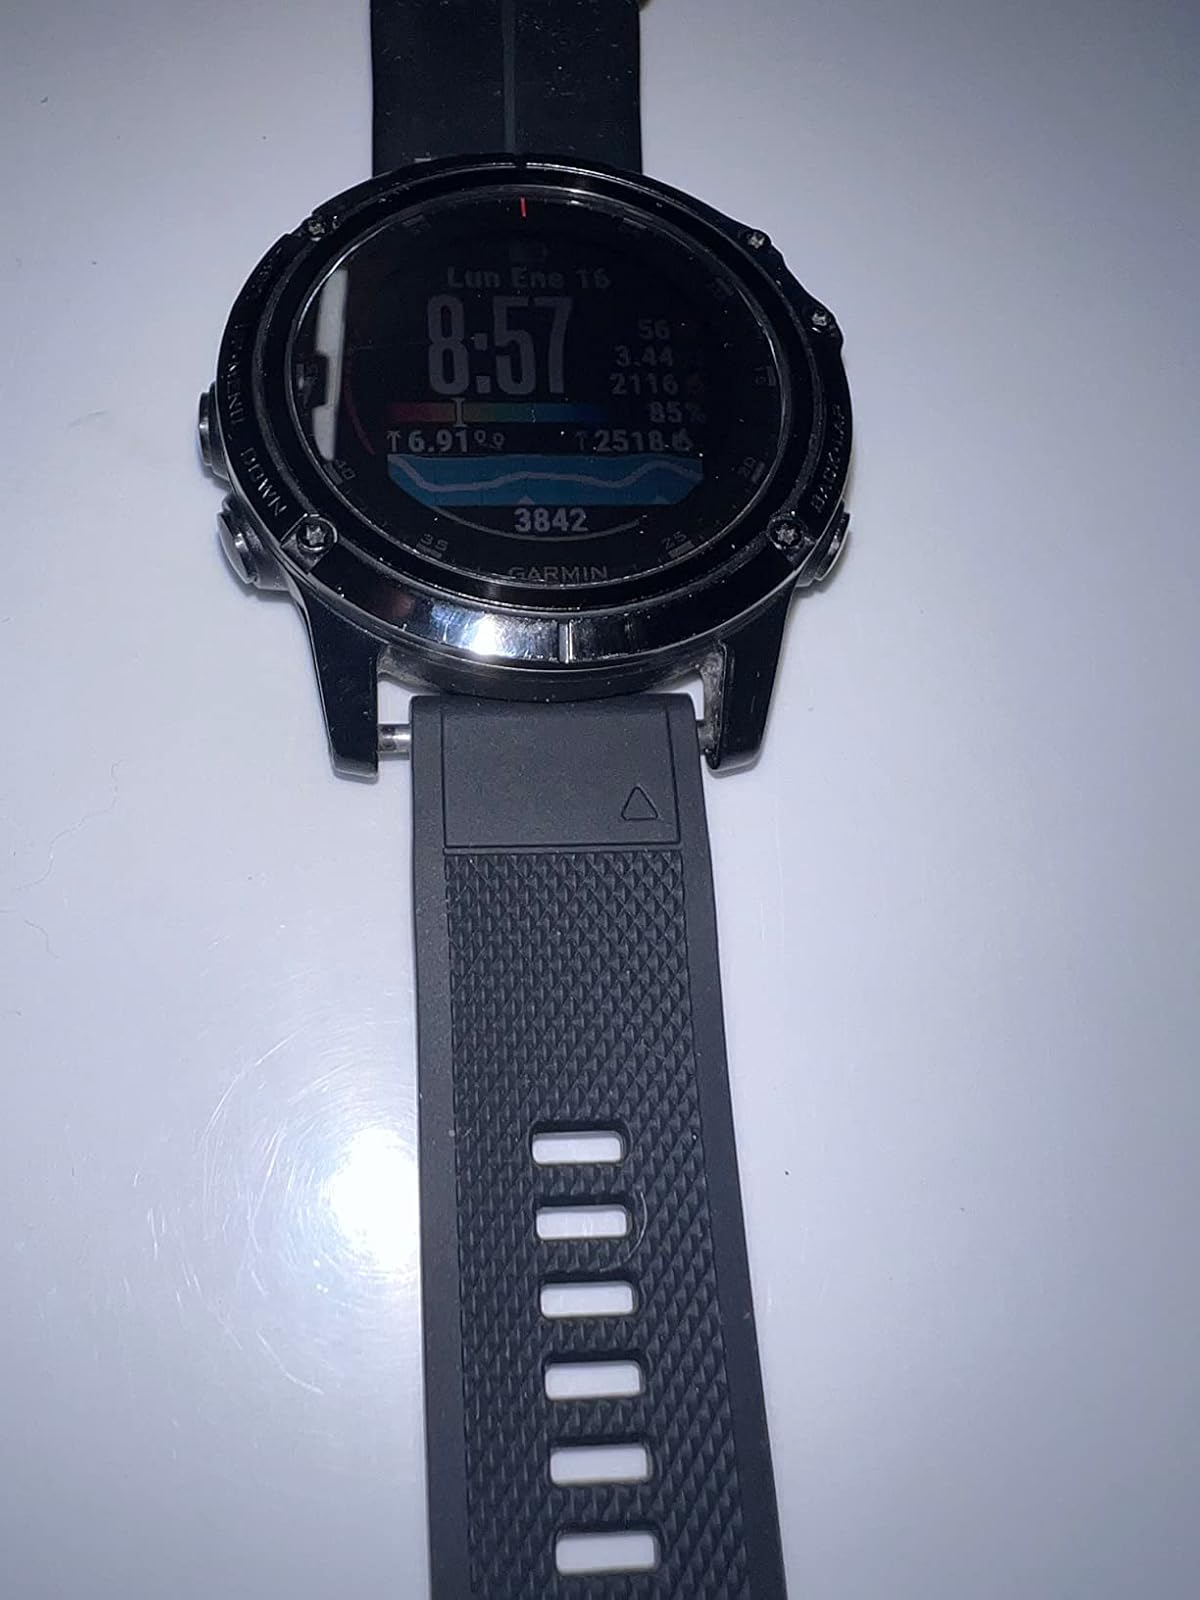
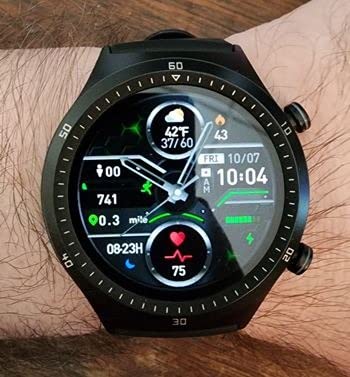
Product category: smartwatch
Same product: no